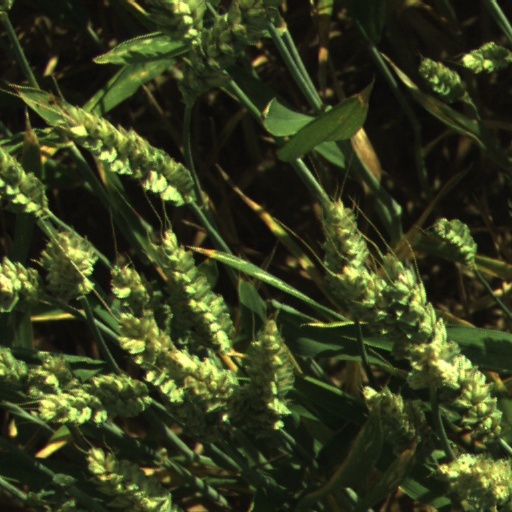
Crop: wheat